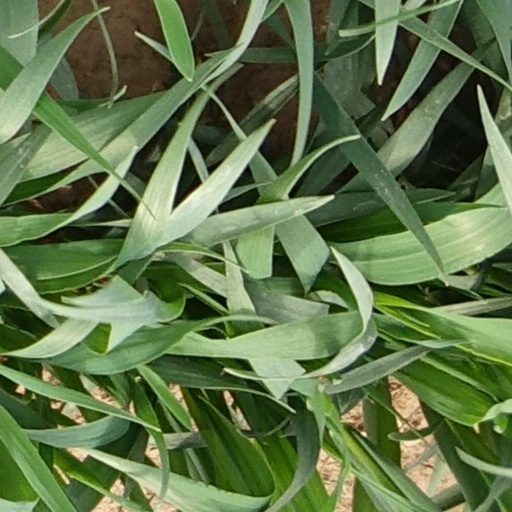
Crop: wheat